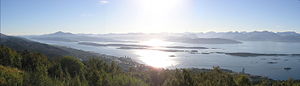
Søslange / Søslanger i Romsdalsfjorden
Romsdalsfjorden.
En søslange er stort slange- eller dragelignende fabeldyr, der ifølge folketroen lever i en sø eller et hav; især om den meget omtalte Nessie i Loch Ness-søen i Skotland. Et andet kendt eksempel er Midgårdsormen i norrøn mytologi. Søslanger beskrives i Norge i Hamarkrøniken og af Olaus Magnus og Peder Claussøn Friis i 1500-tallet, og af biskop i Bergen Erik Pontoppidan den yngre og Hans Egede i 1700-tallet. I norske sagn opptræder søslangen iblandt sammen med et andet søuhyre, der kaldes havhesten.